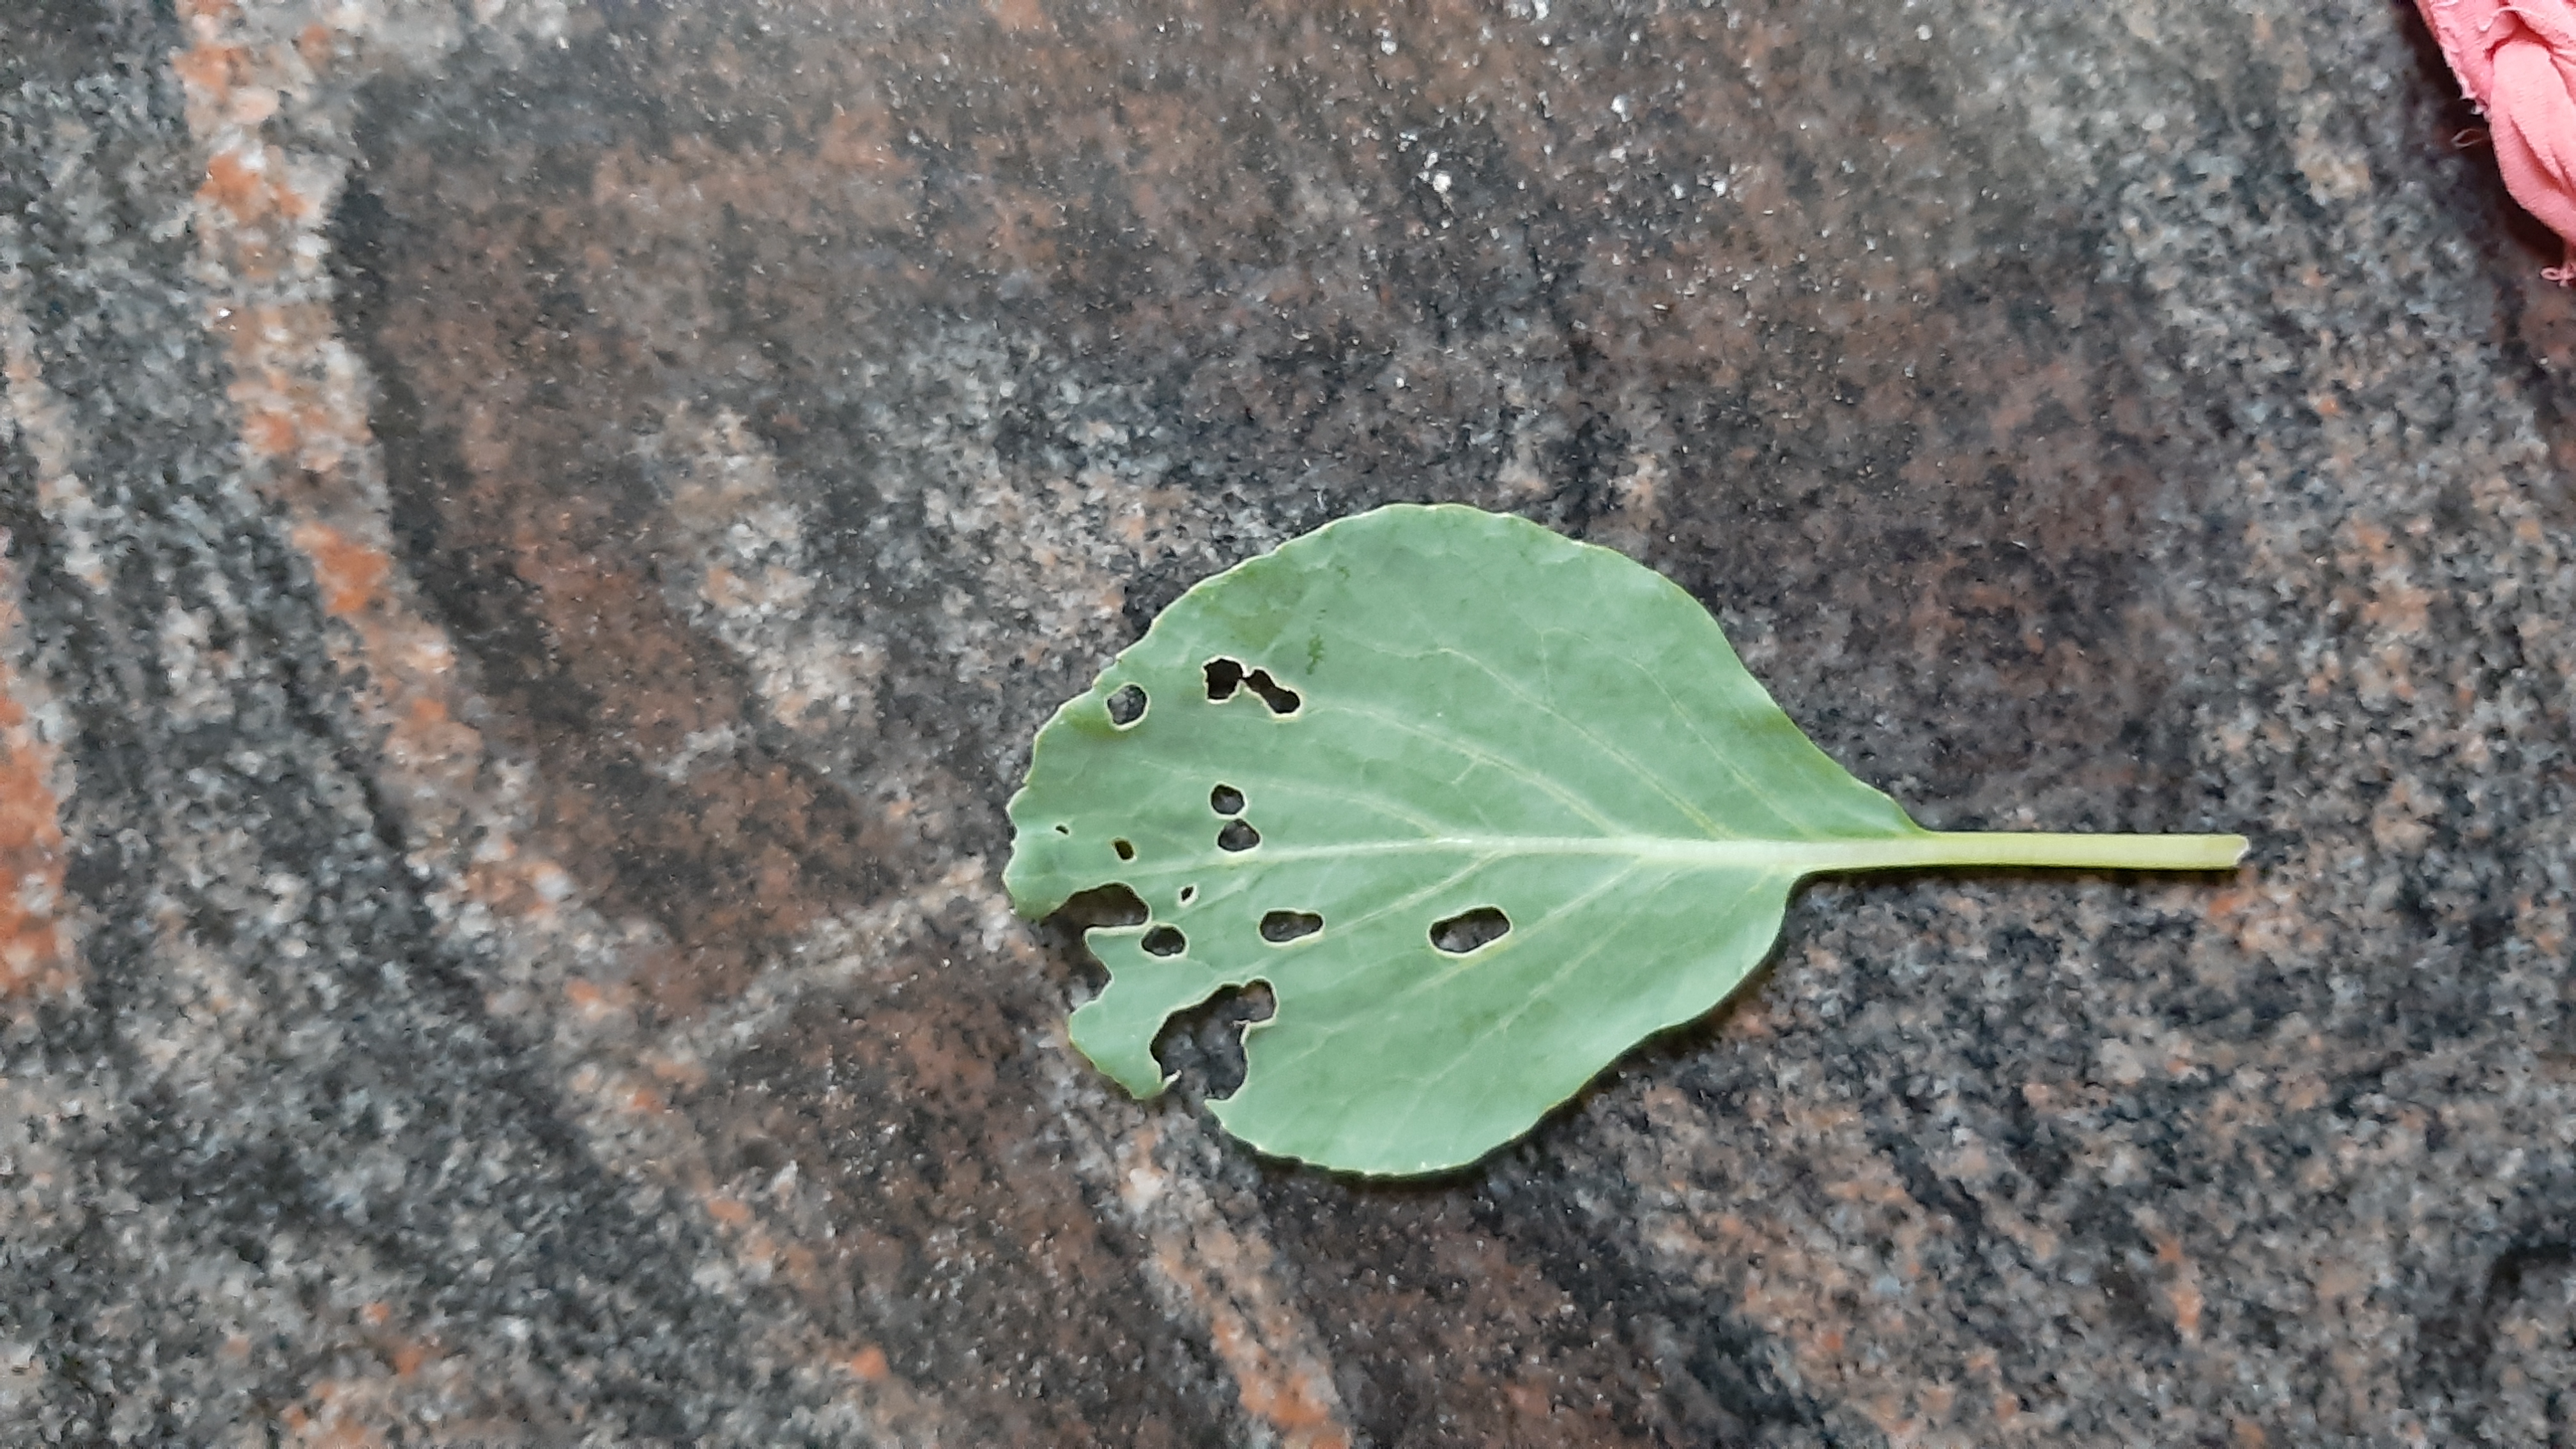
Plant: Kohlrabi